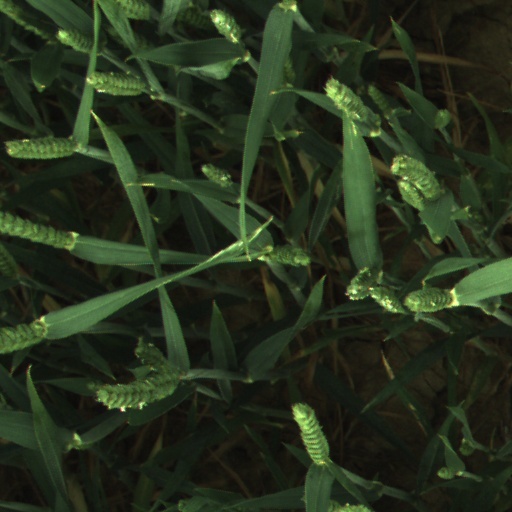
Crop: wheat